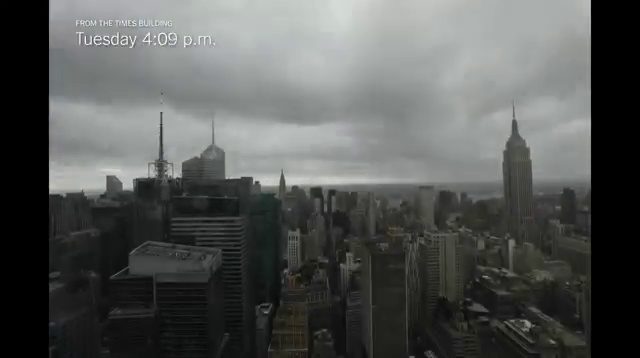
Fire: no
Smoke: no